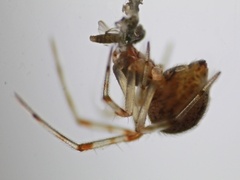
Species: Parasteatoda_tepidariorum